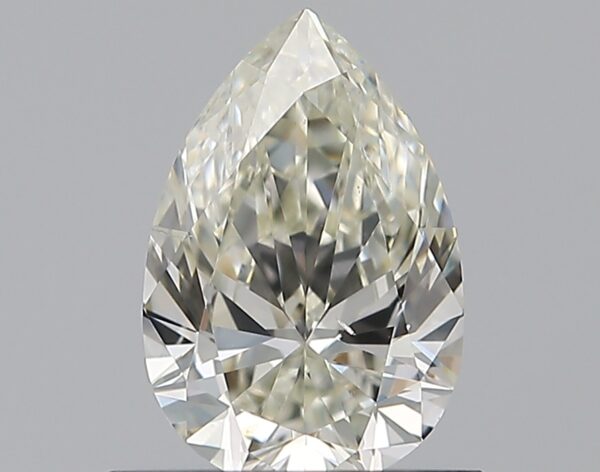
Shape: pear
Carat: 0.7
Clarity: SI1
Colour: K
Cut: VG
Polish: EX
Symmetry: VG
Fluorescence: N
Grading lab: GIA
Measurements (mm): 7.47 x 4.99 x 2.99